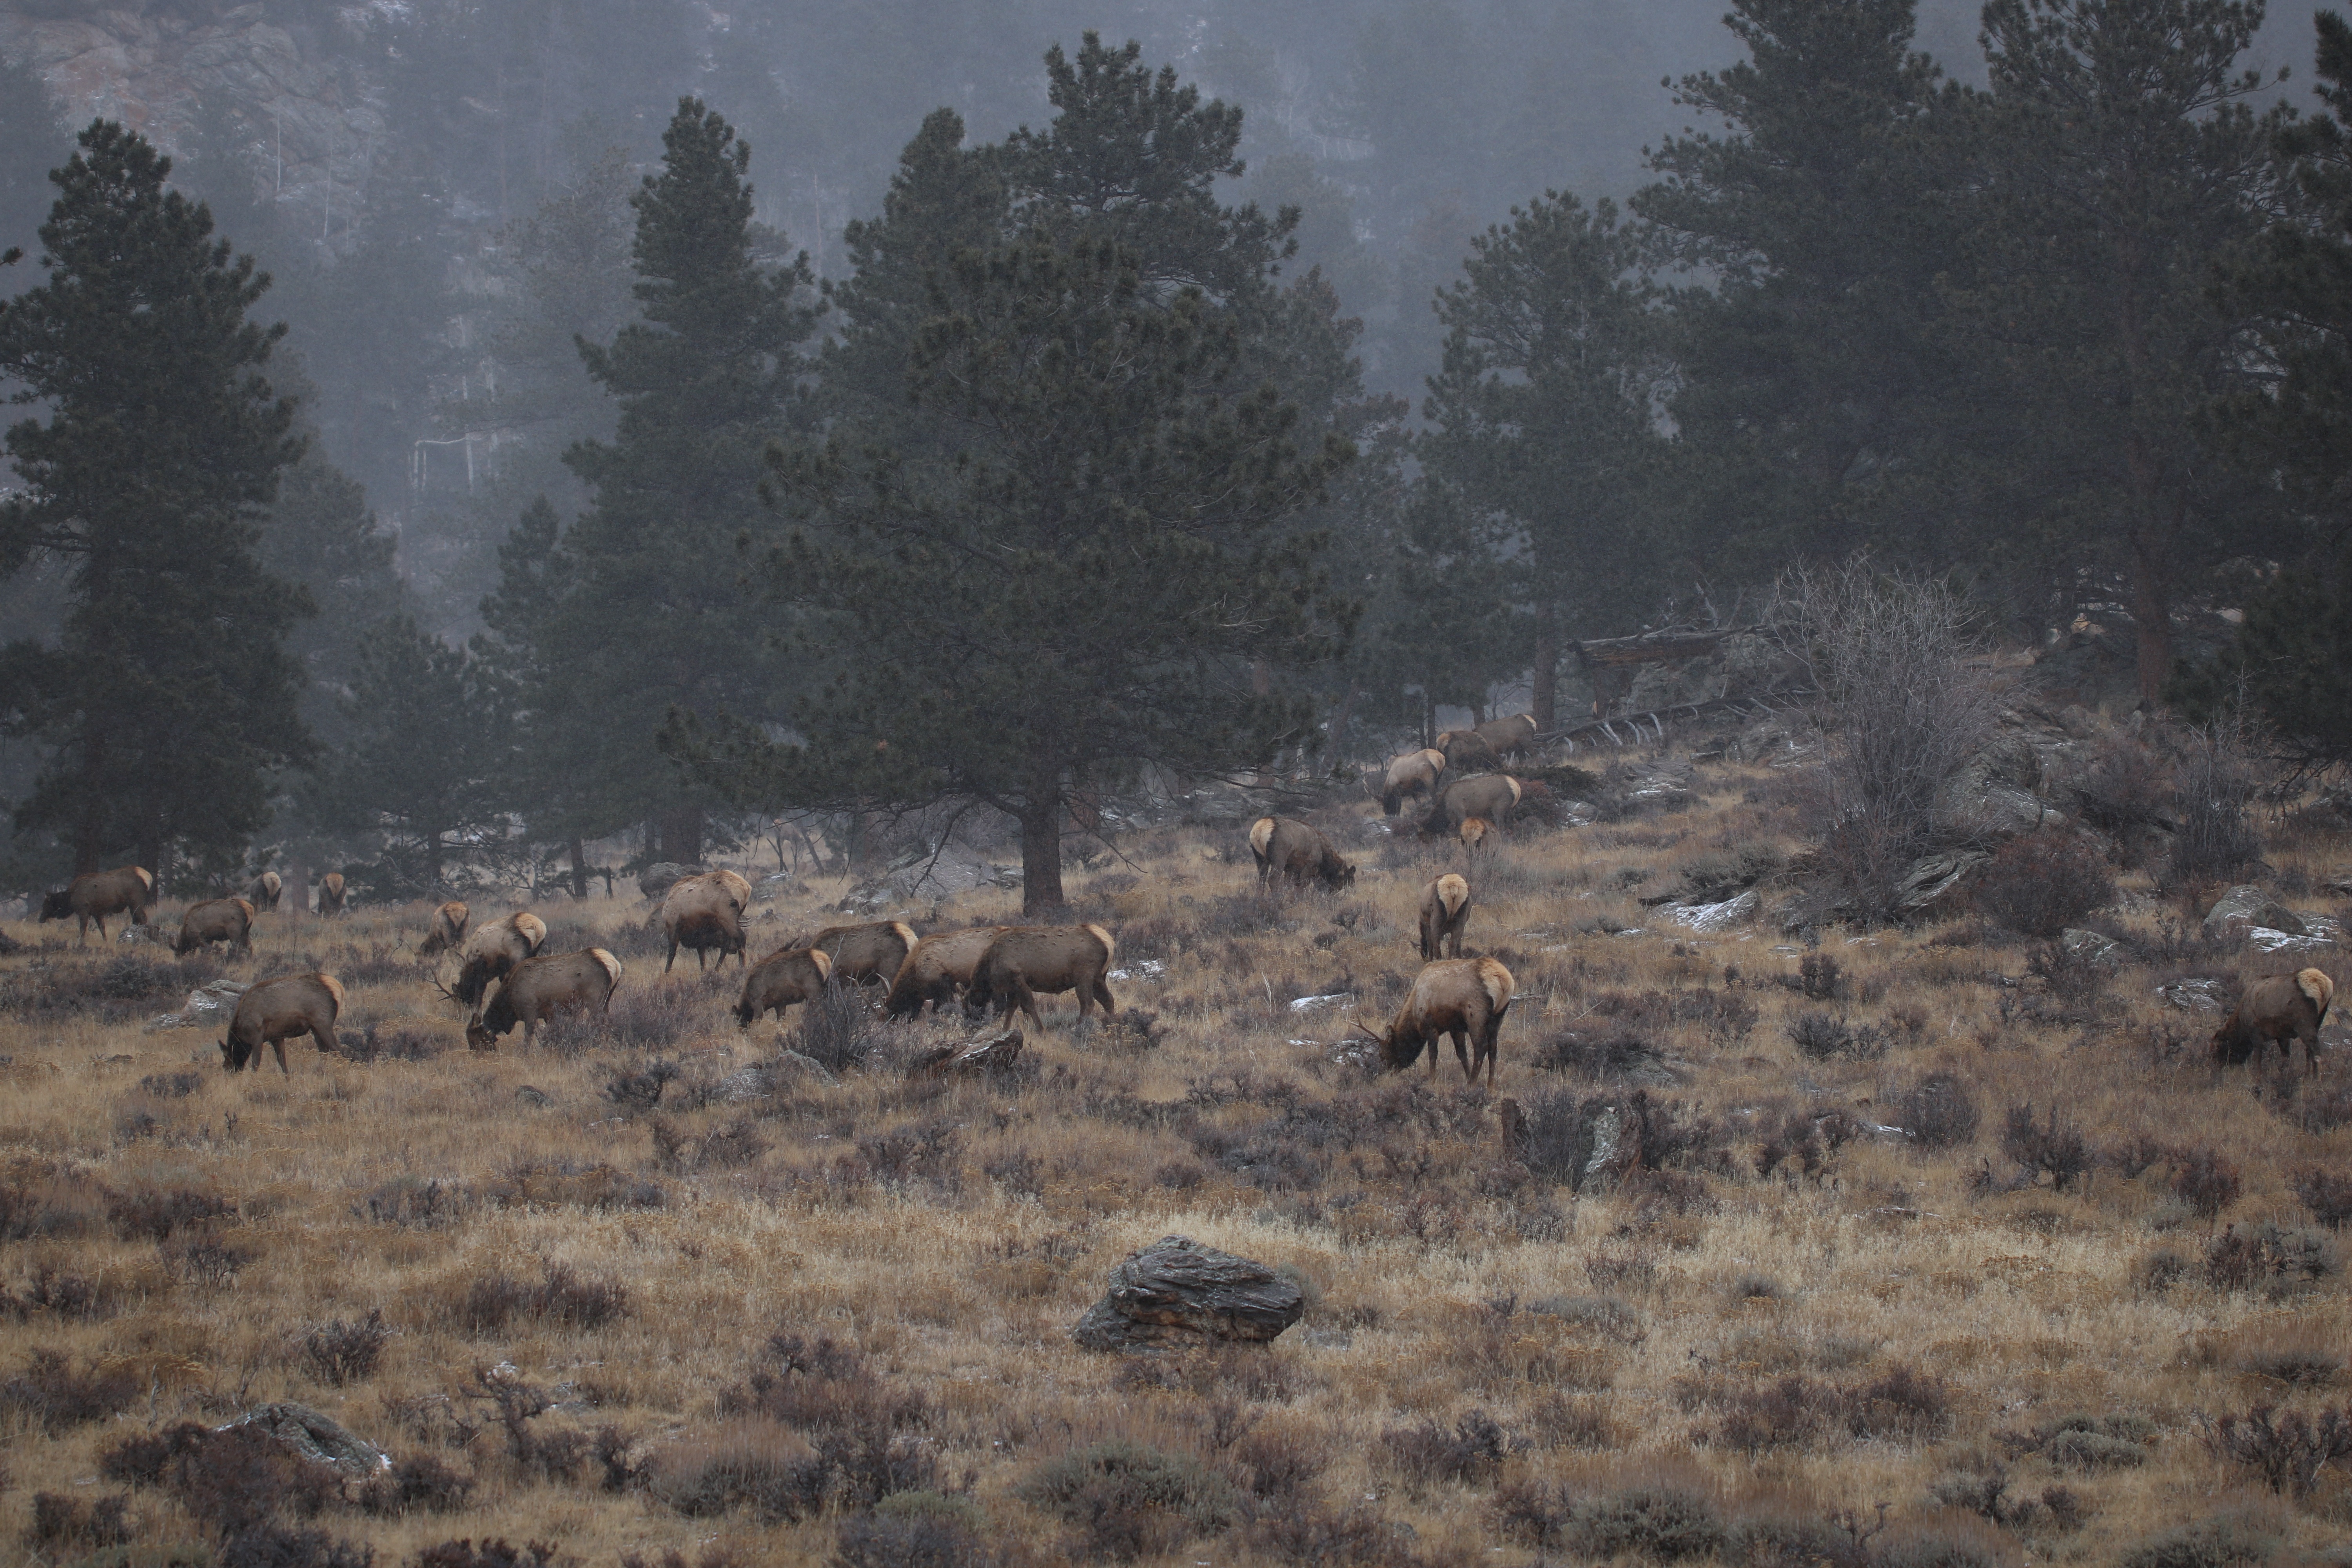
wilderness, prairie, wildlife, deer, herd, fauna, woodland, ecosystem, atmospheric phenomenon